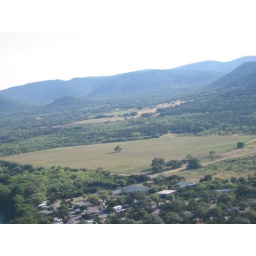
that giant field and there's just ONE tree in it!!!